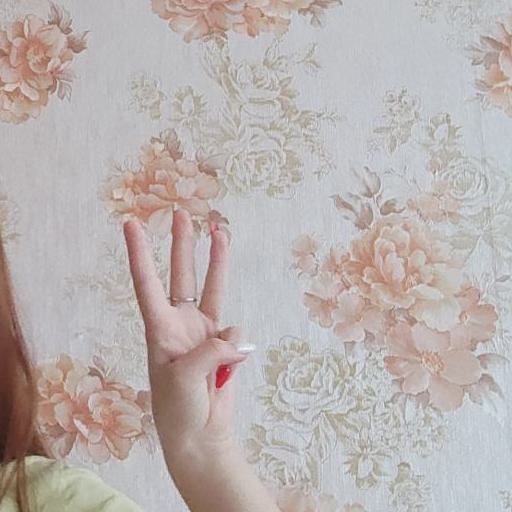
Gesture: three